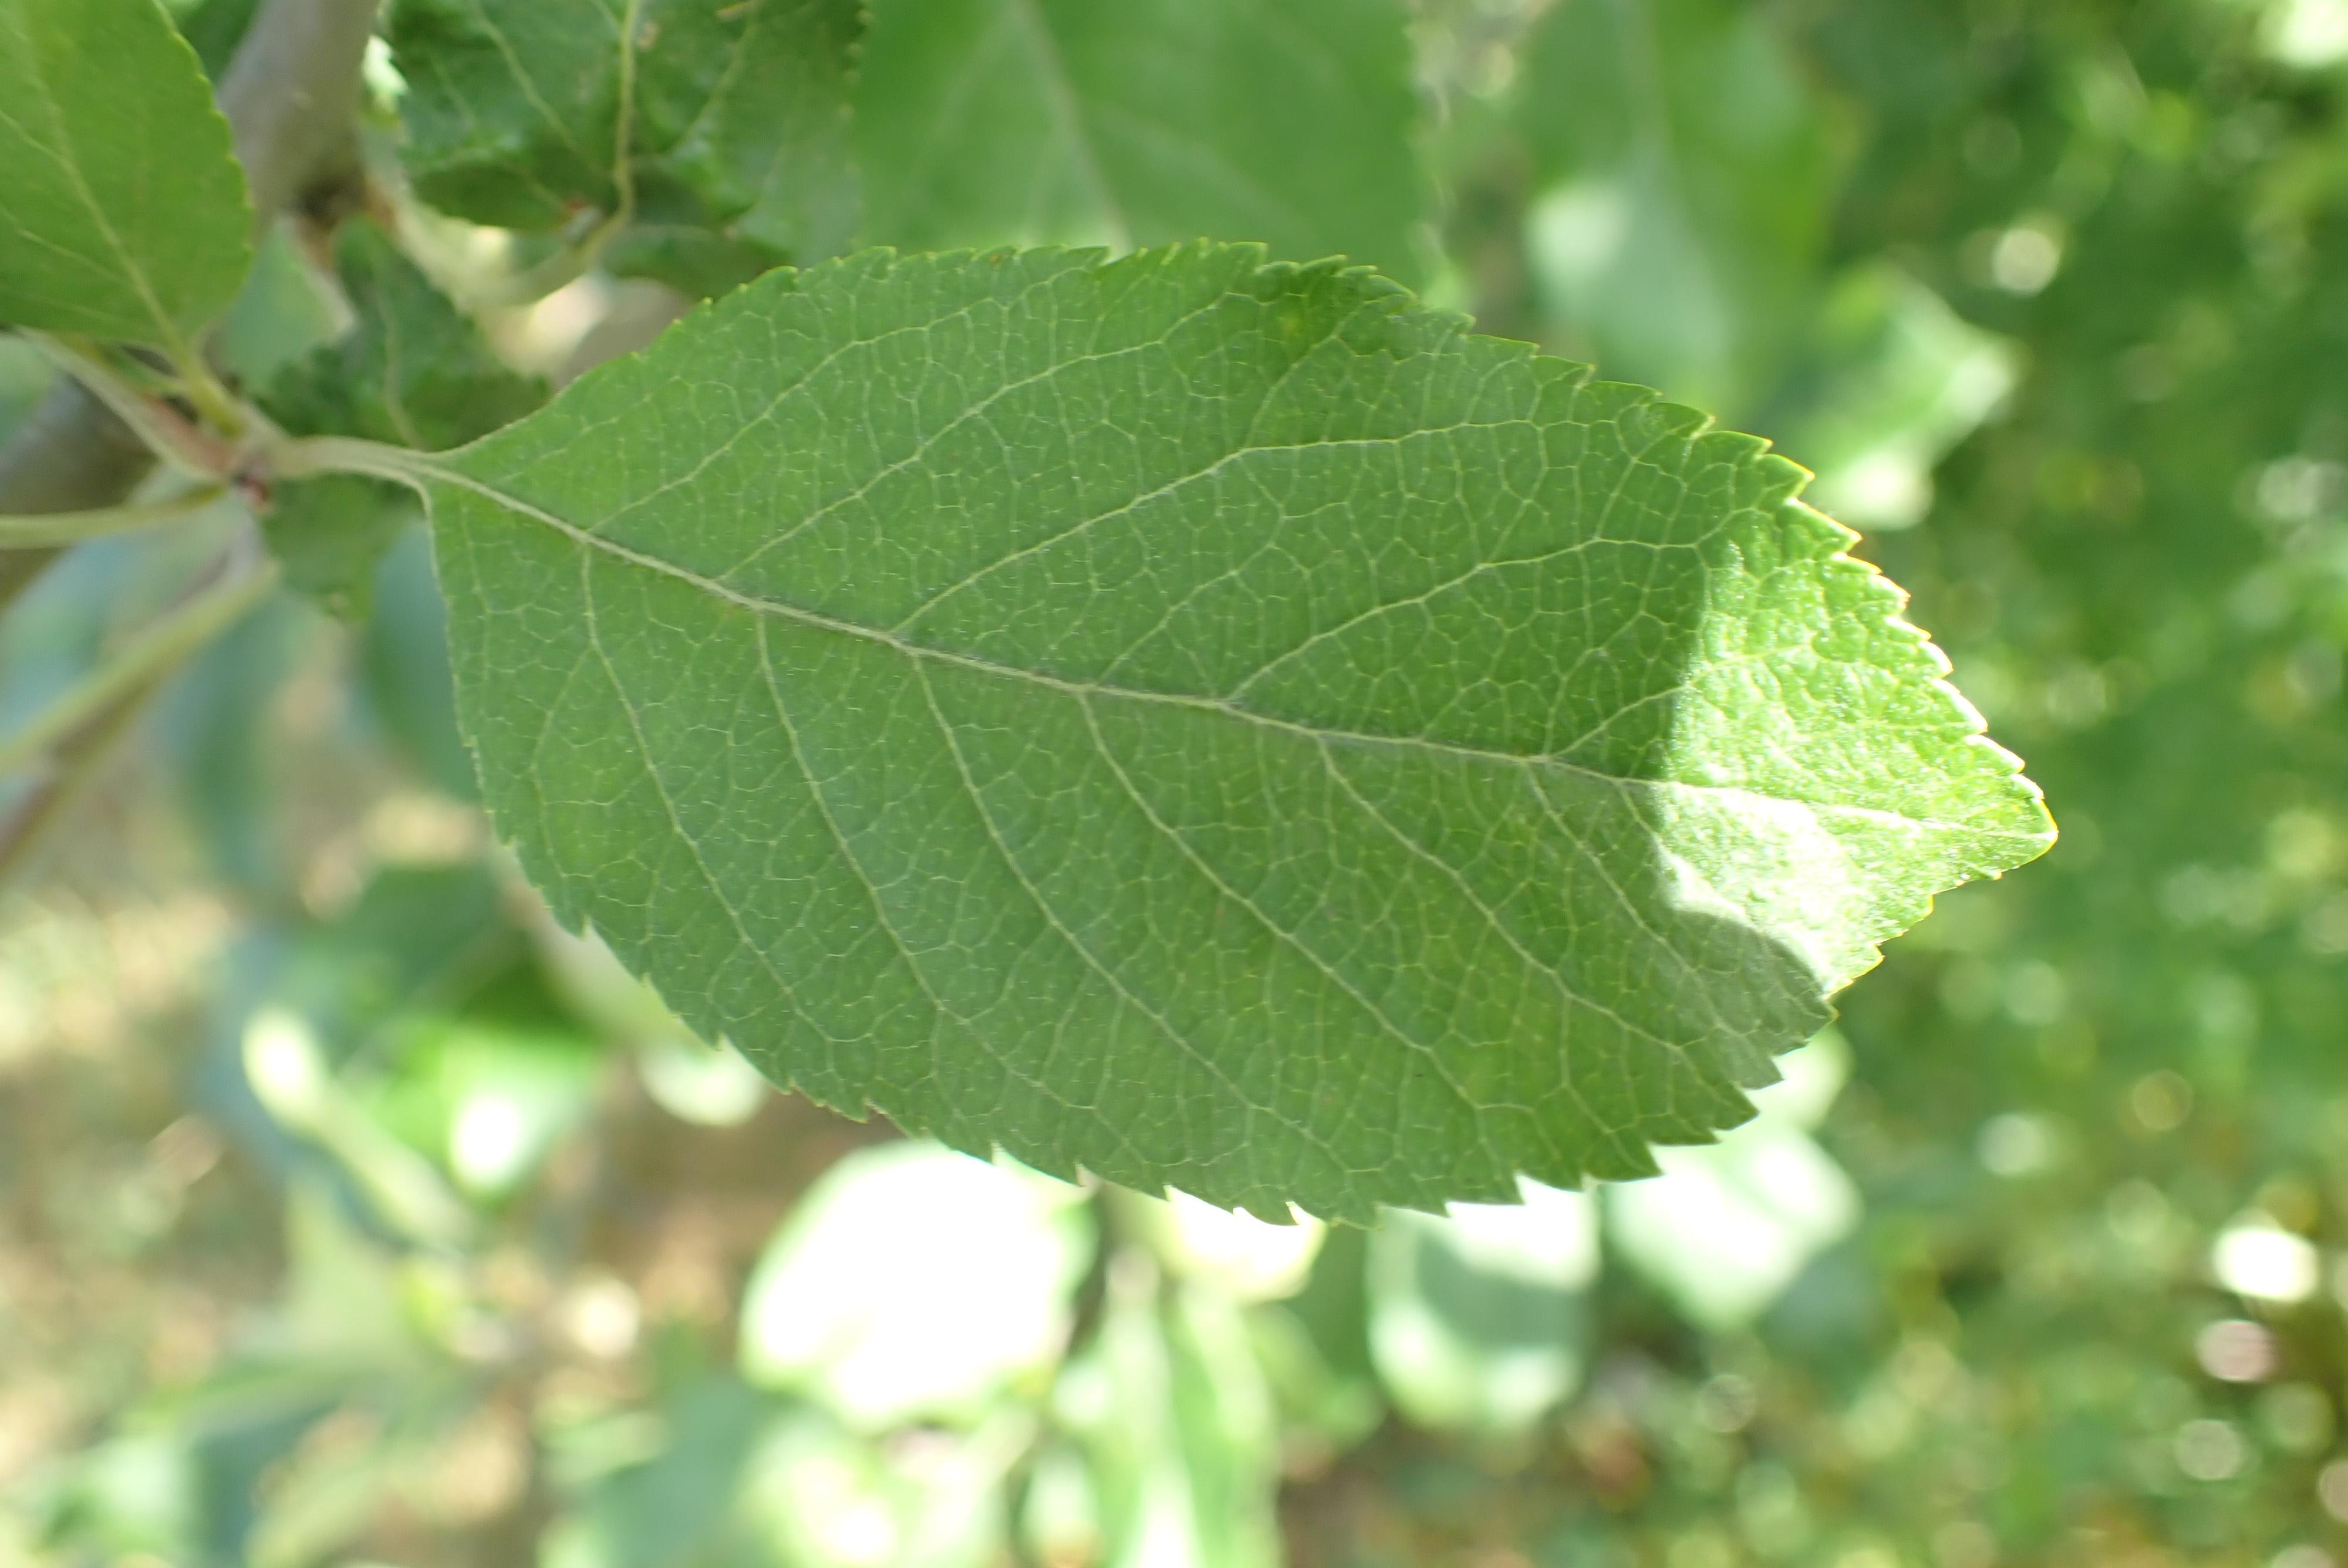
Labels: healthy